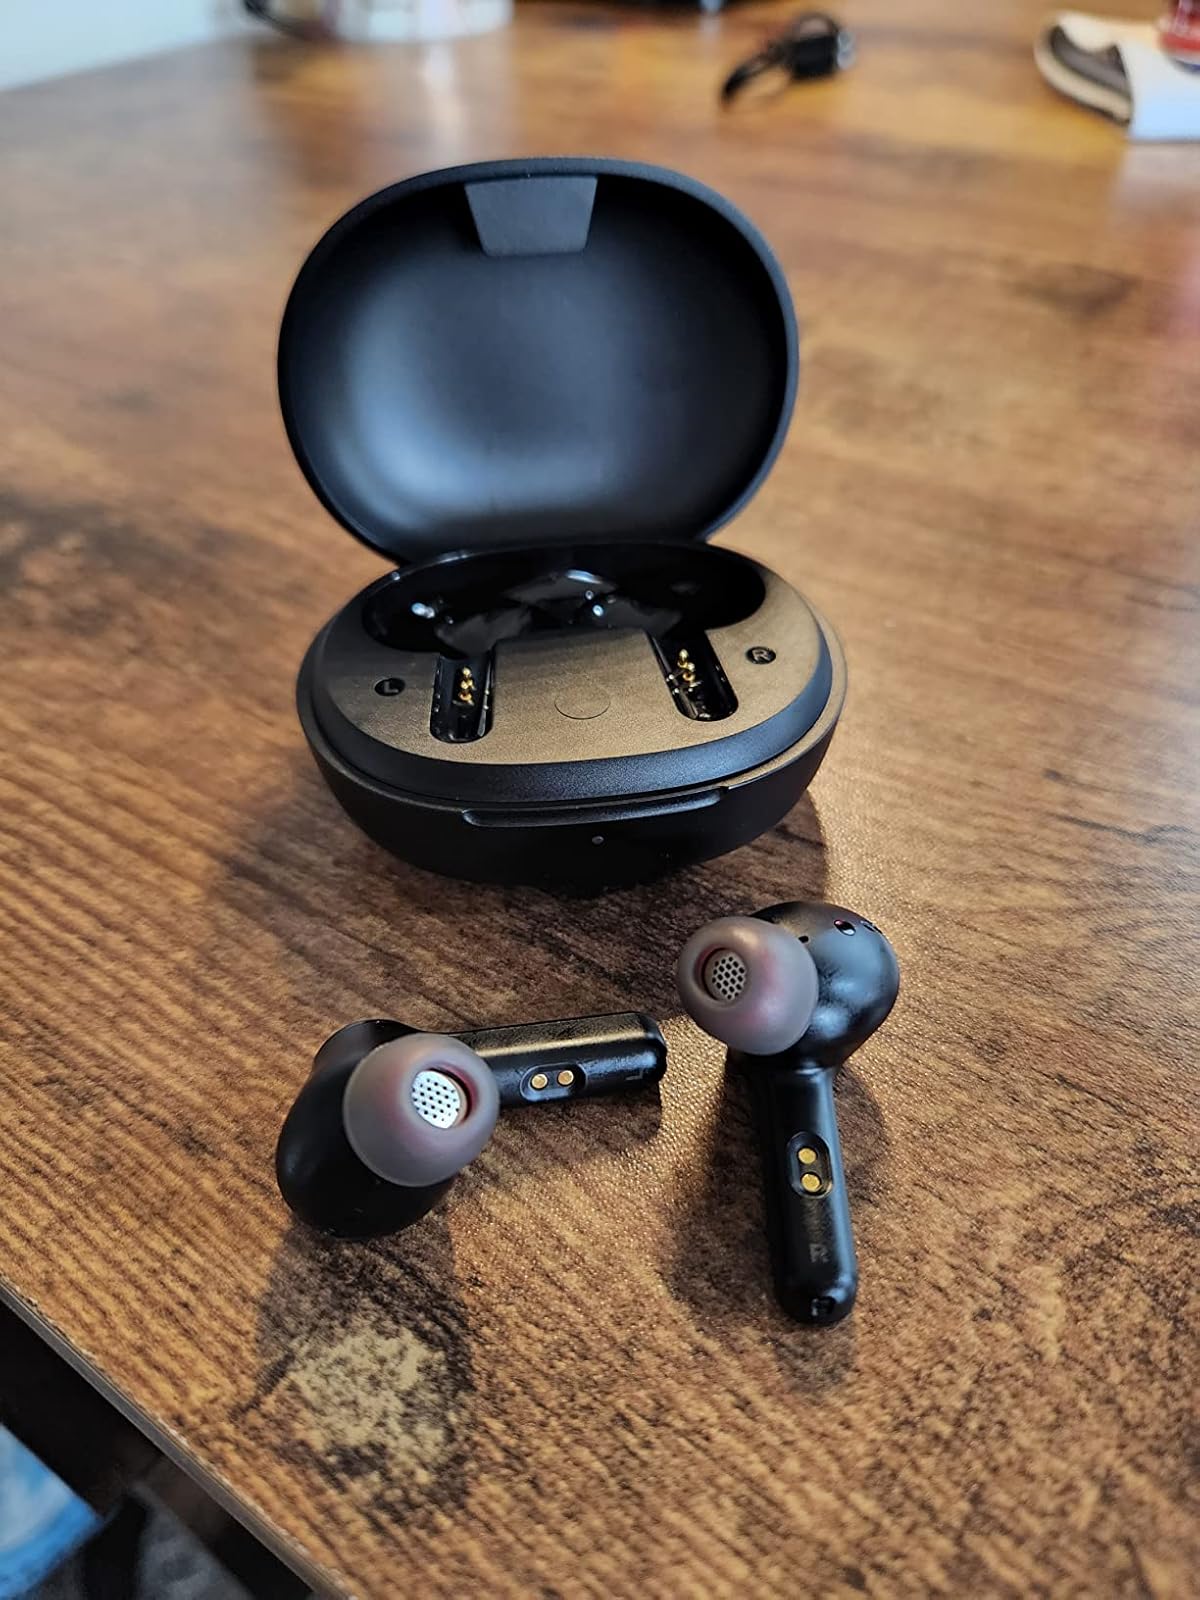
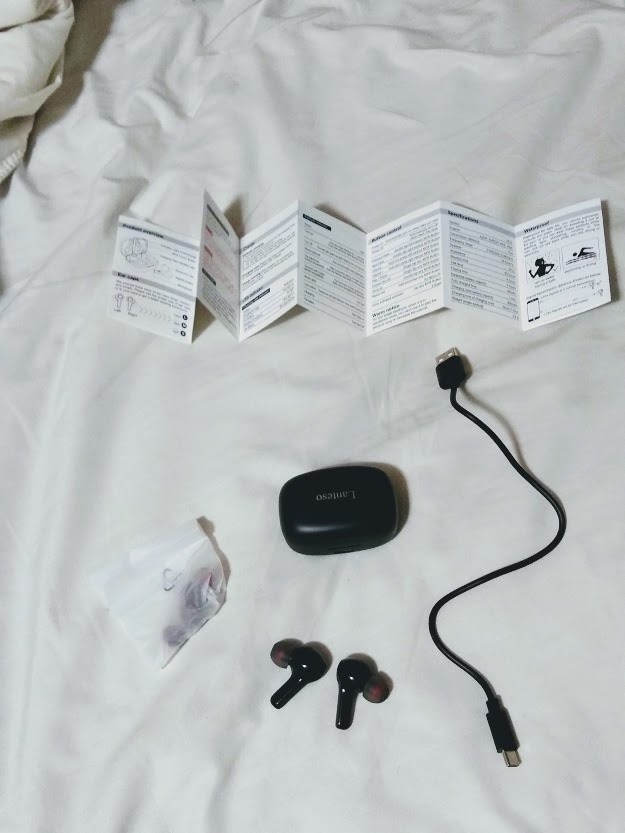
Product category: earbuds
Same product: no